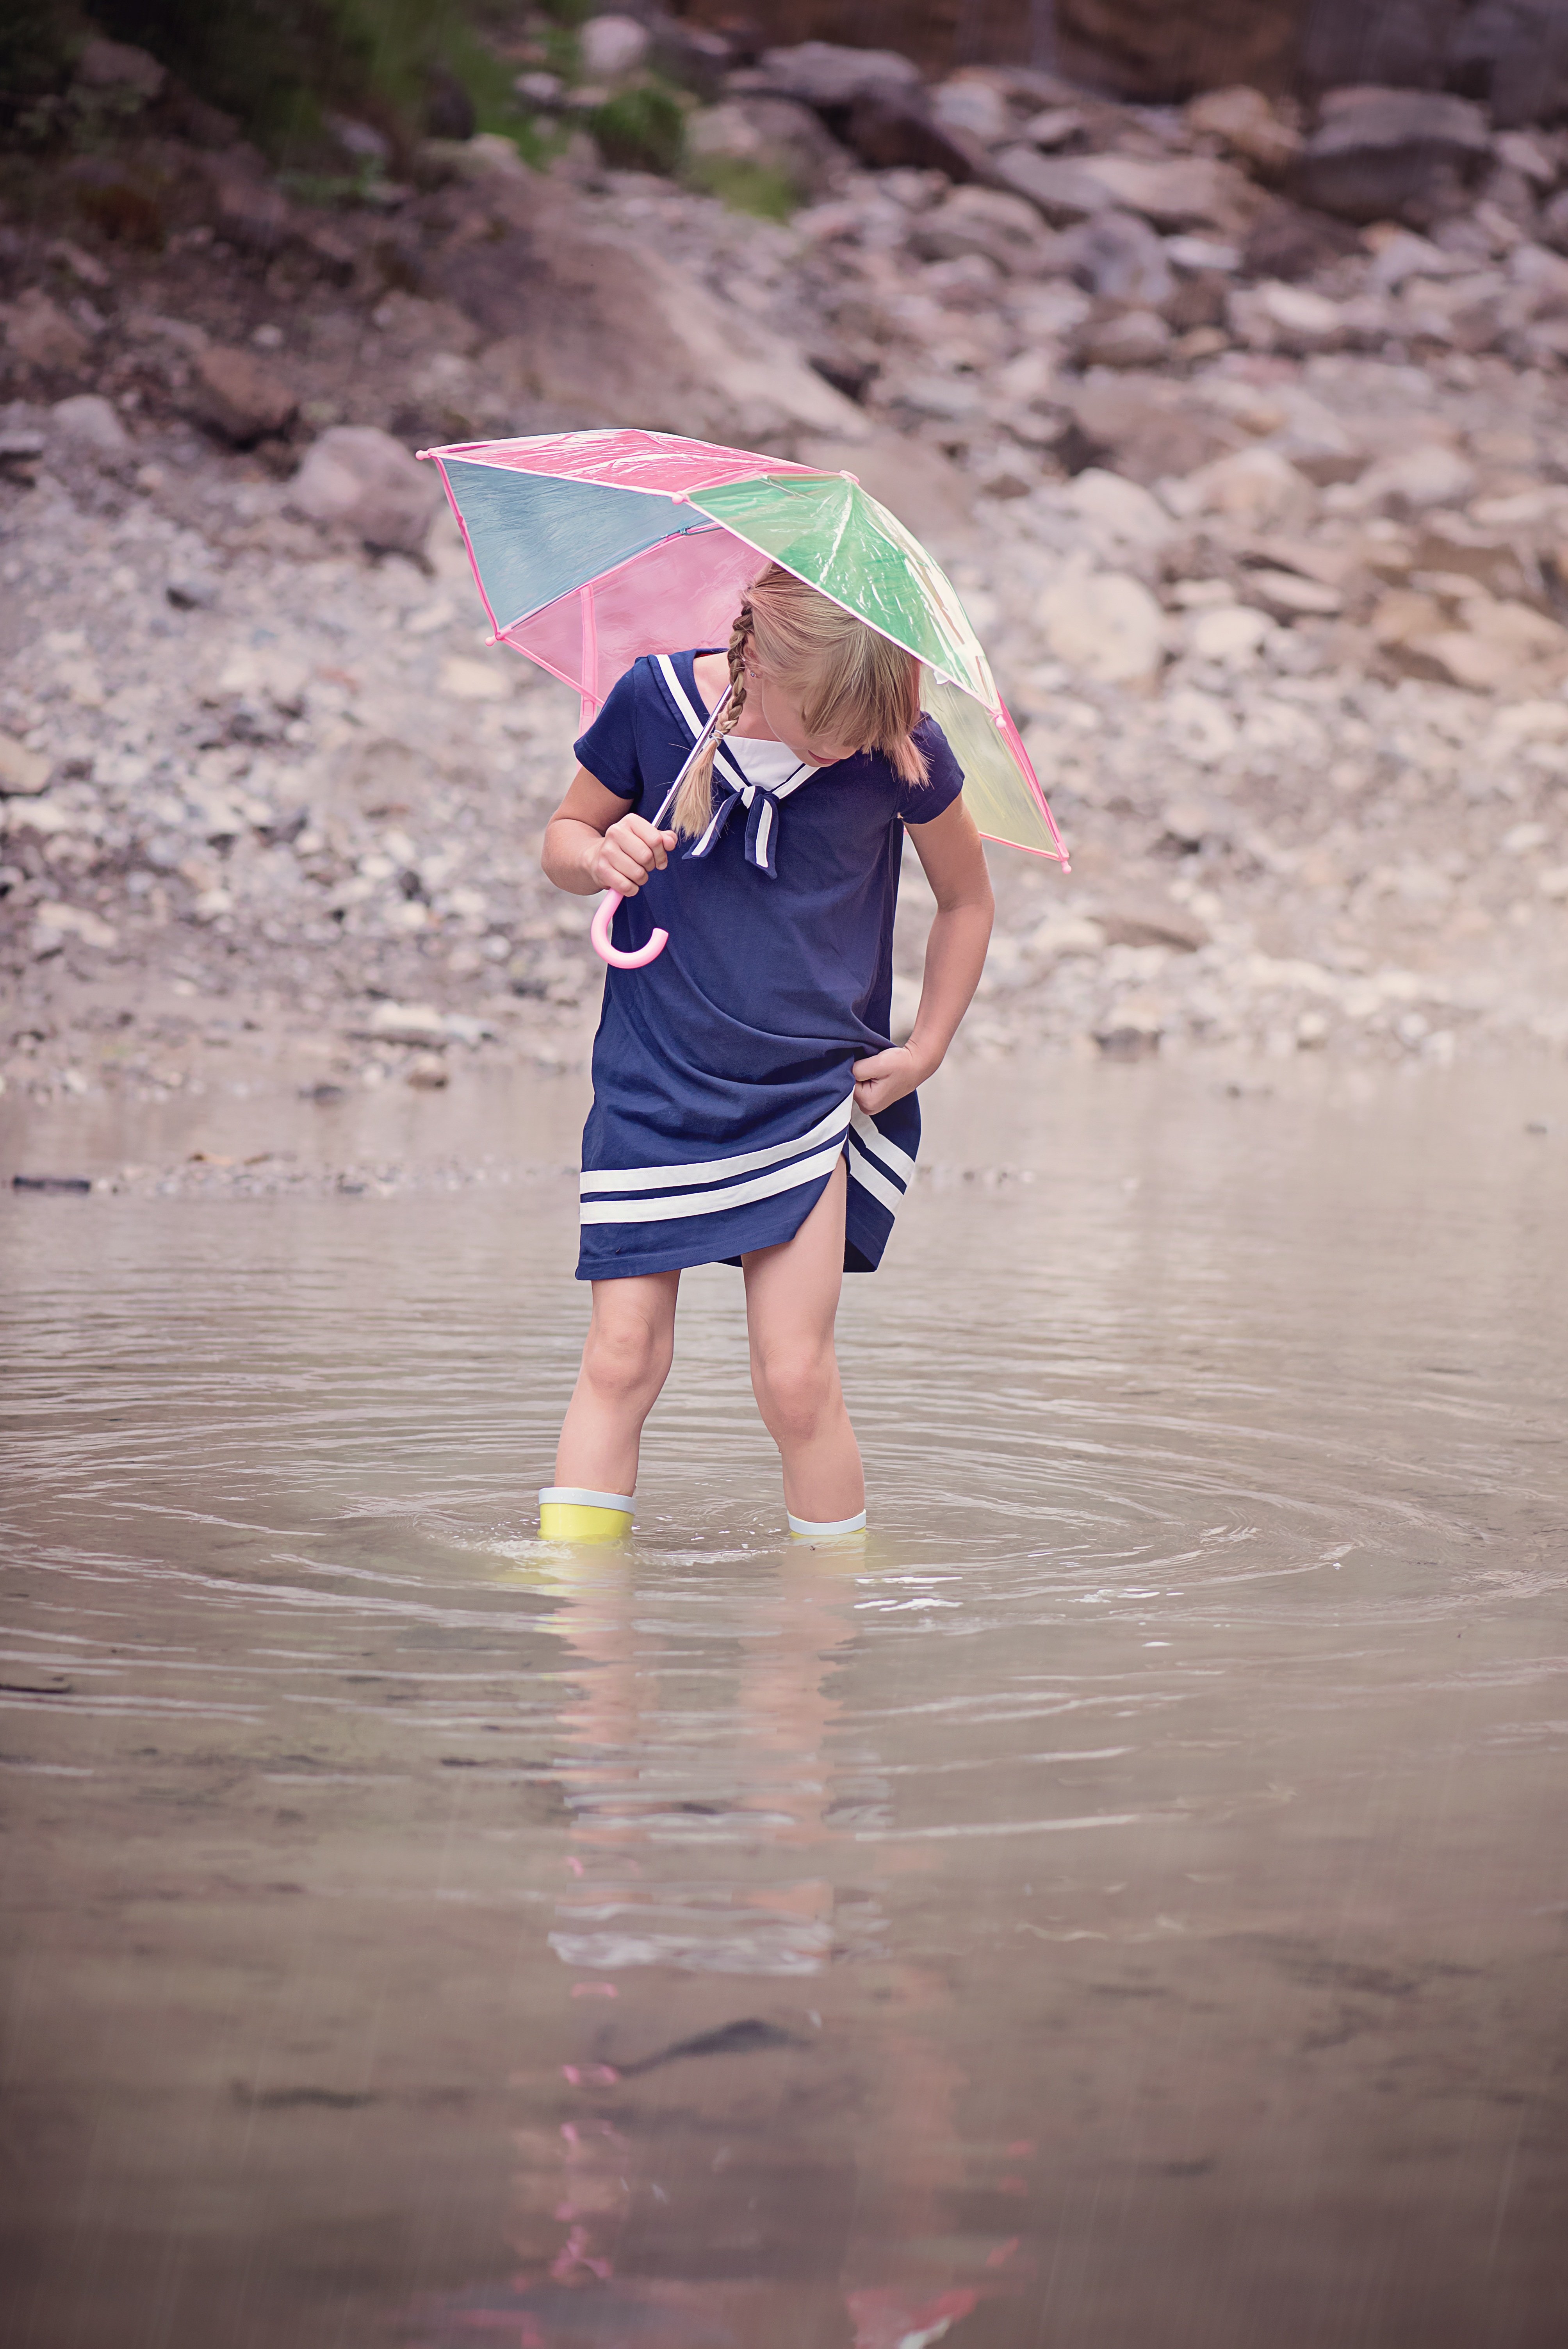
sea, water, nature, person, girl, rain, portrait, spring, umbrella, color, child, human, season, photograph, beauty, image, out, bach, rubber boots